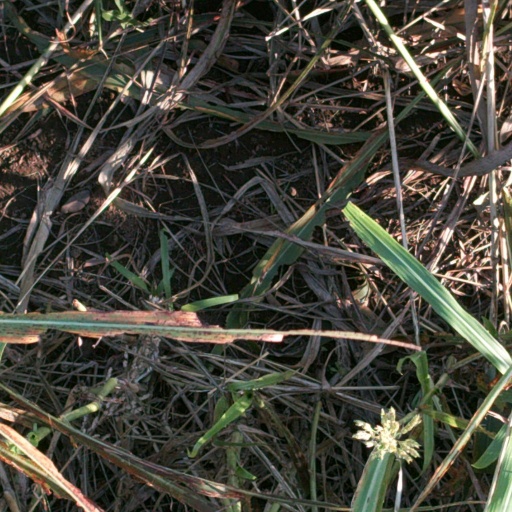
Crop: sorghum